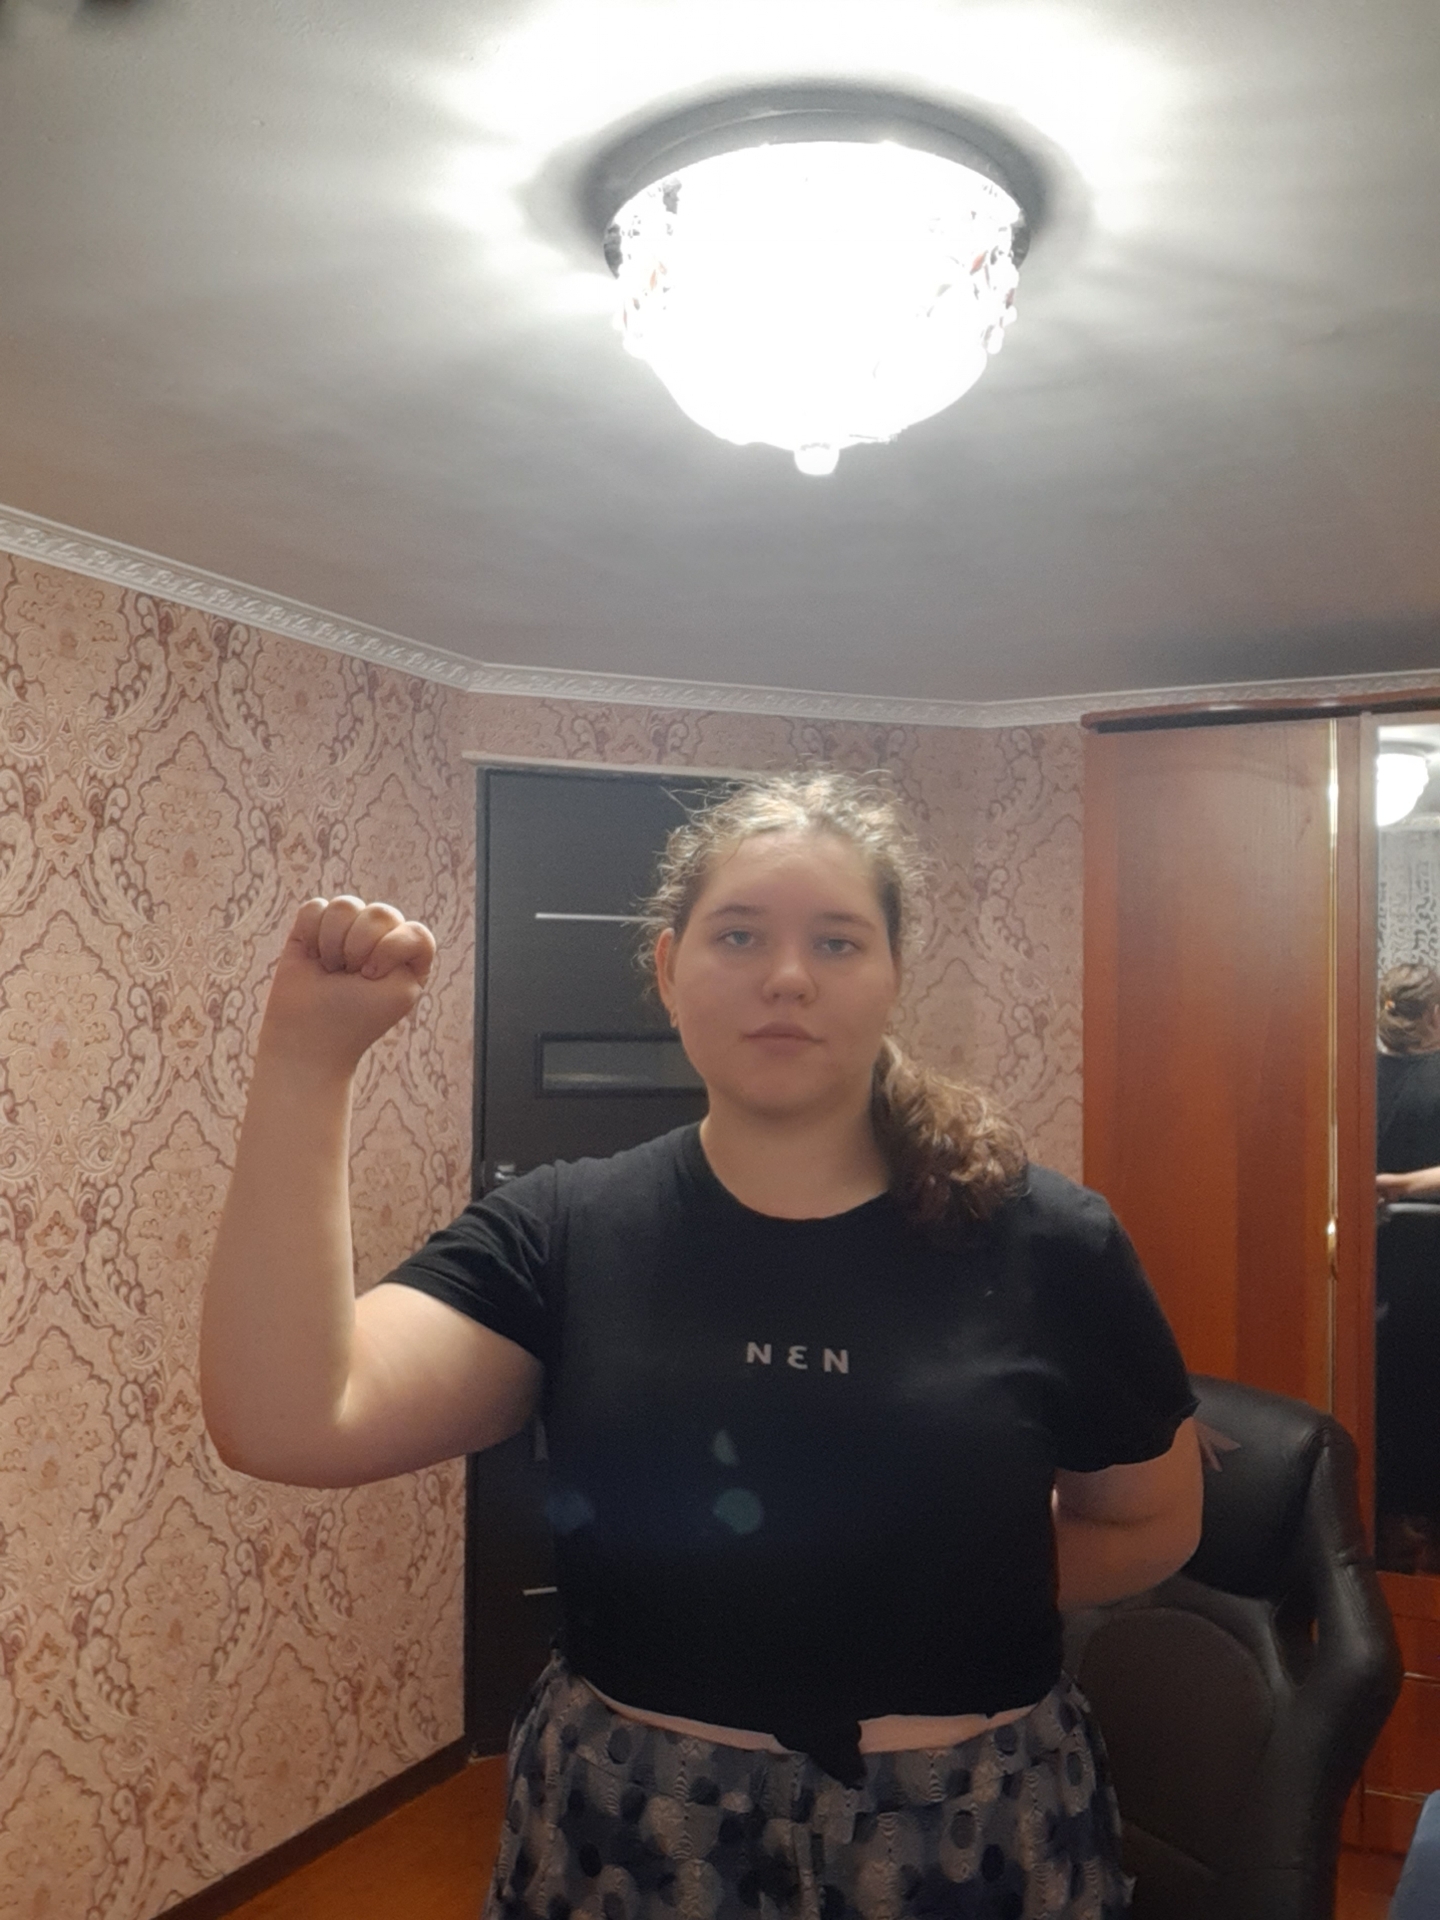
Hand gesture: fist